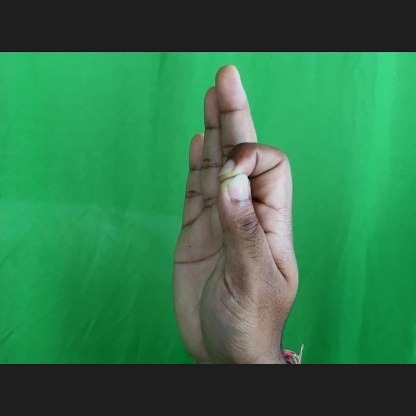
Mudra: Aralam